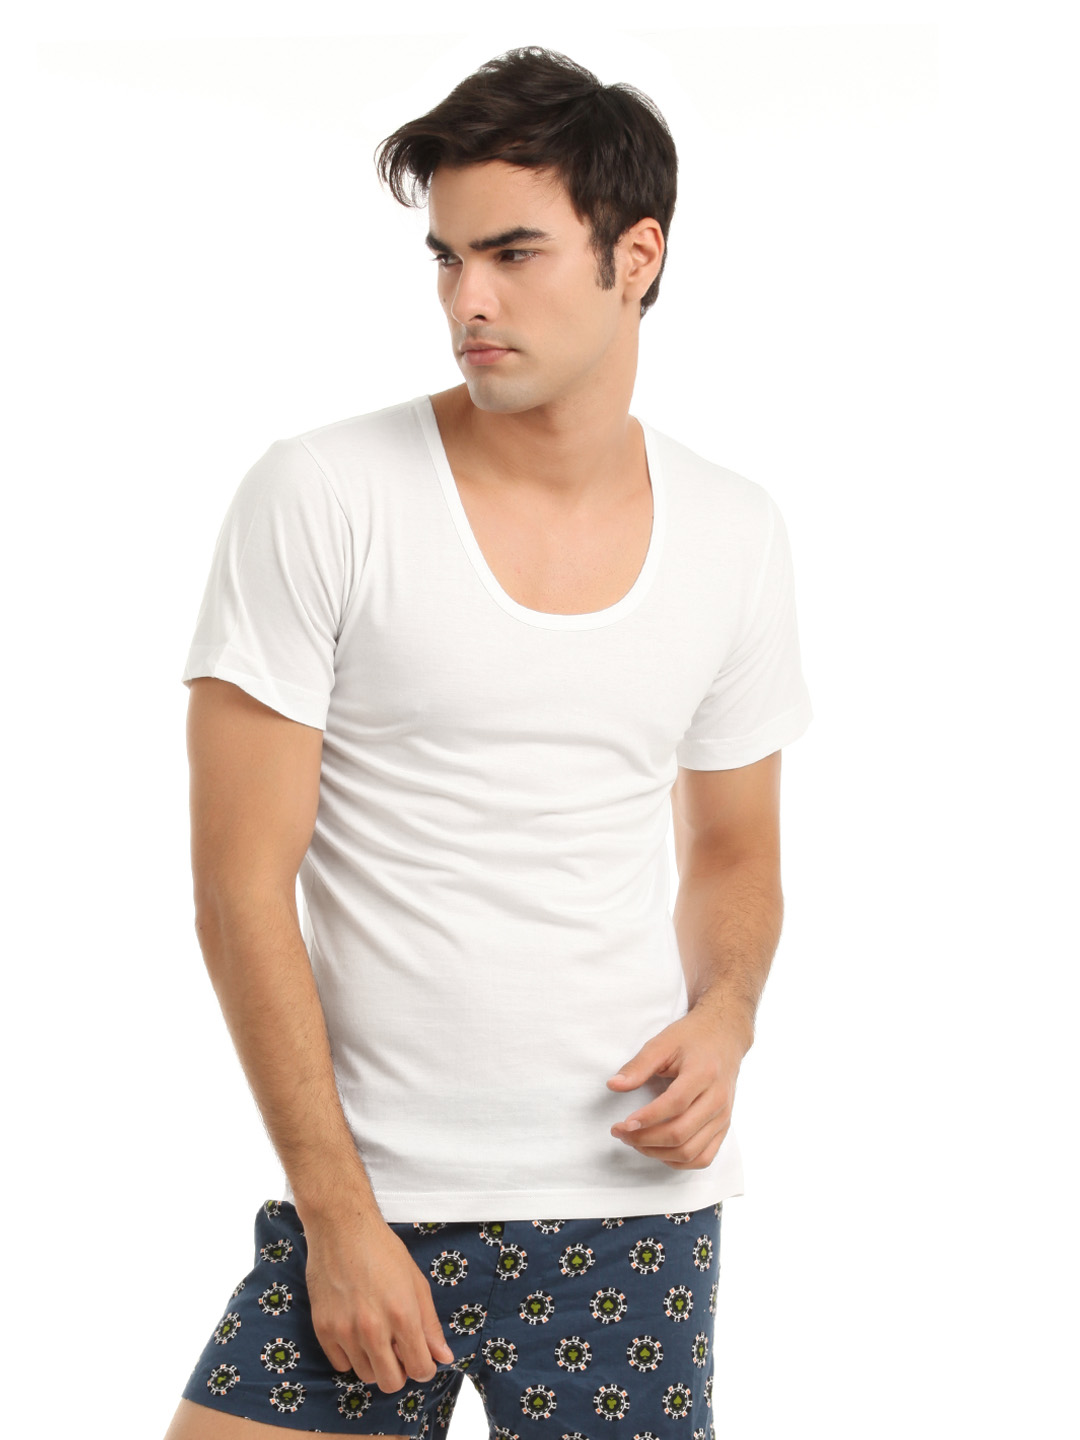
Hanes Men White Classic U-Neck Vest
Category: Apparel / Innerwear / Innerwear Vests
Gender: Men
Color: White
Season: Summer 2016
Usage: Casual